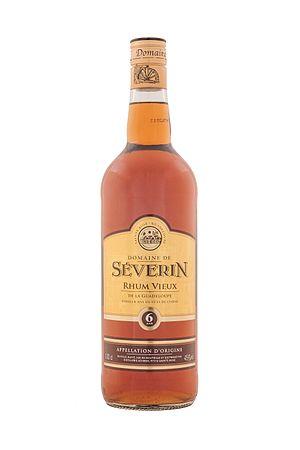
Produit de la Distillerie Séverin, Sainte-Rose, GUADELOUPE, F.W.I. Rhum agricole vieilli 6 ans en fûts de chêne ayant contenu de bourbon.
Le rhum Séverin est un rhum agricole de Guadeloupe, produit par la distillerie Séverin, fondée en 1928 par Henri Marsolle, qui était située jusqu'en juin 2019 sur la commune de Sainte-Rose dans le nord Basse-Terre.